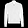
Label: Coat